Esther Ralston

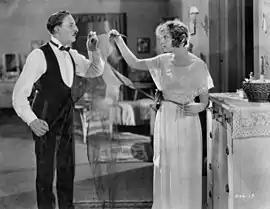
With Cyril Chadwick in "Peter Pan" (1924)

She began her career as a child actress in a family vaudeville act which was billed as "The Ralston Family with Baby Esther, America's Youngest Juliet". From this, she appeared in a few small silent film roles, including a role alongside her brother in the 1920 film adaptation of "Huckleberry Finn". Ralston later gained attention as Mrs. Darling in the 1924 film version of "Peter Pan".